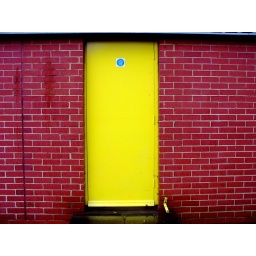
A yellow fire escape door in a red brick building